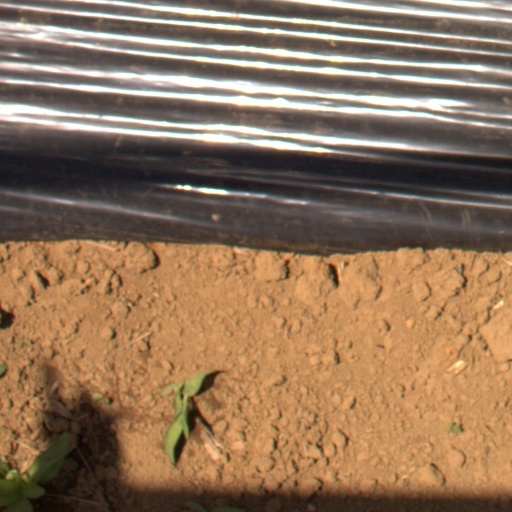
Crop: Jerusalem artichoke